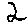
Label: 2